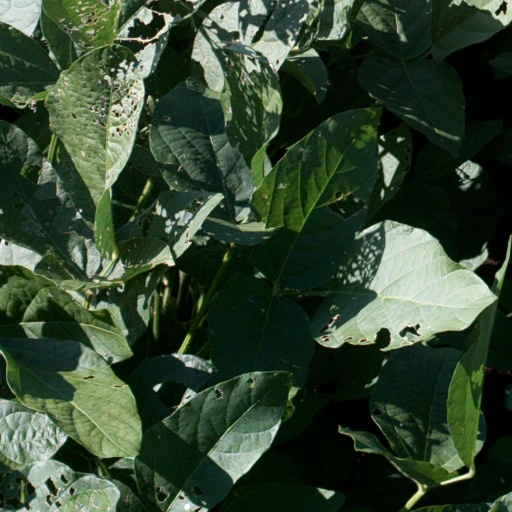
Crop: soybean